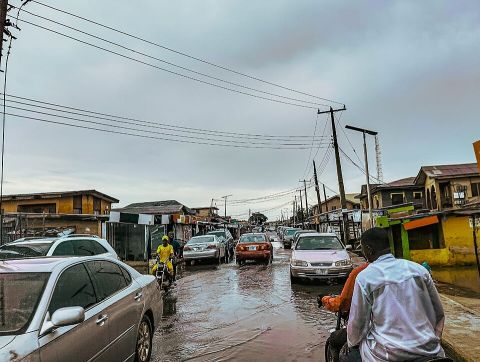
Road surface condition: wet